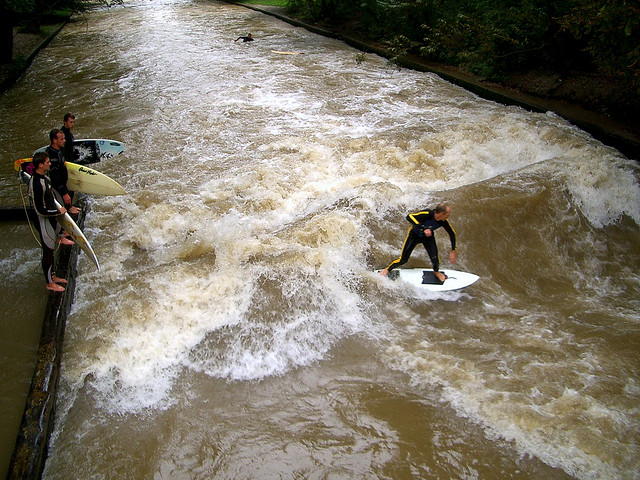
user: Given an image and a question. Answer the question in a short answer. Question: What is the clothing made of that these people are wearing? Short Answer:
assistant: neoprene